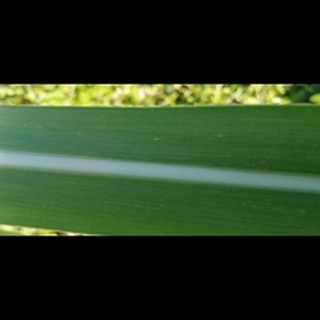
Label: healthy_sugarcane